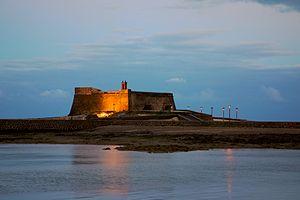
Arrecife est une commune de la province de Las Palmas dans la communauté autonome des Îles Canaries en Espagne. Elle est située à l'est de l'île de Lanzarote dont elle est la capitale.